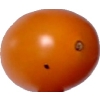
Label: tomato_cherry_orange